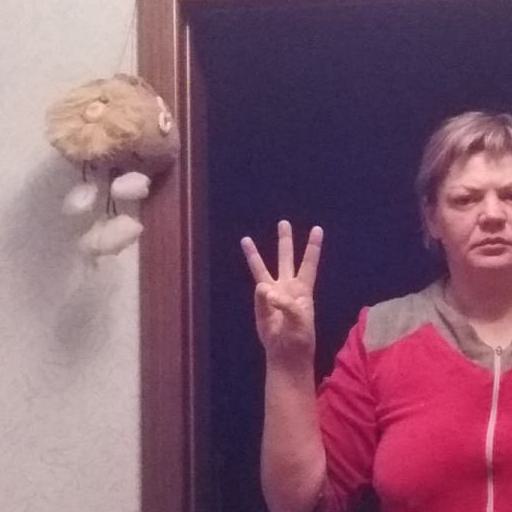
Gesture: three